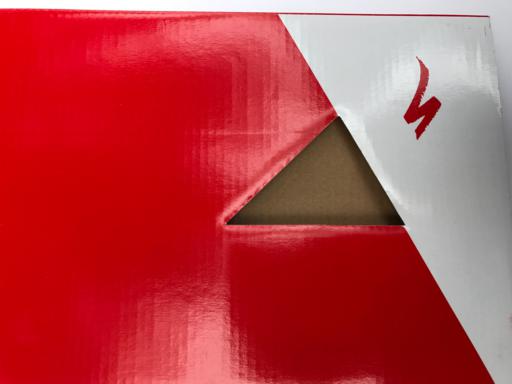
Label: cardboard